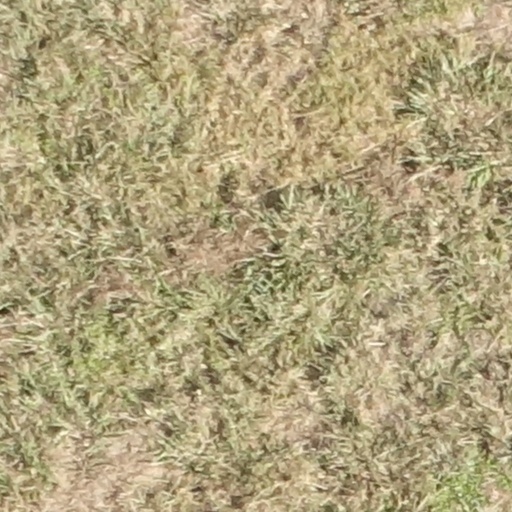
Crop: sorghum